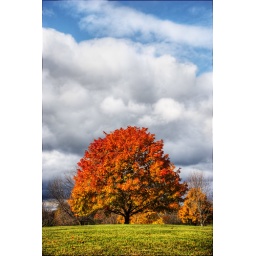
Bright red tree in autumn with white fluffy clouds